Guy Maddin

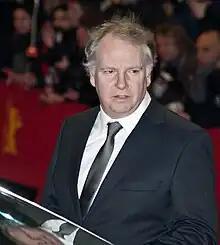
Maddin at the sixty-first Berlin International Film Festival (2011)

Guy Maddin was born on February 28, 1956, in Winnipeg, Manitoba, Canada, to Herdis Maddin (a hairdresser) and Charles "Chas" Maddin (grain clerk and general manager of the Maroons, a Winnipeg hockey team). Maddin has three older siblings: Ross (b. 1944), Cameron (1946–63), and Janet (b. 1949). Maddin attended Winnipeg public schools: the Greenway School (elementary school), General Wolfe (junior high school), and the Daniel McIntyre Collegiate Institute (high school). In February 1963, his brother Cameron killed himself on the grave of his girlfriend, who had died in a car crash.